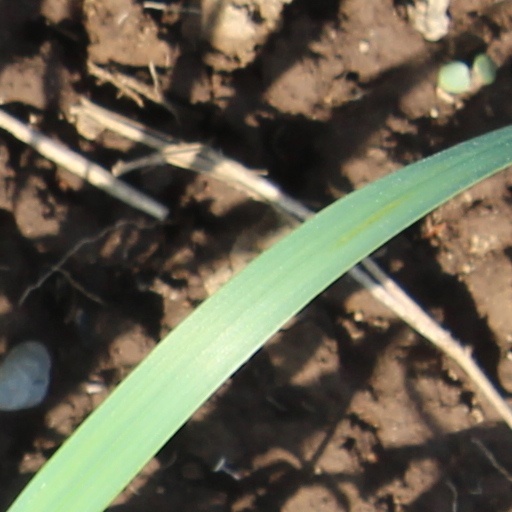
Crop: wheat